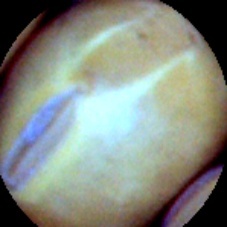
Label: Intact